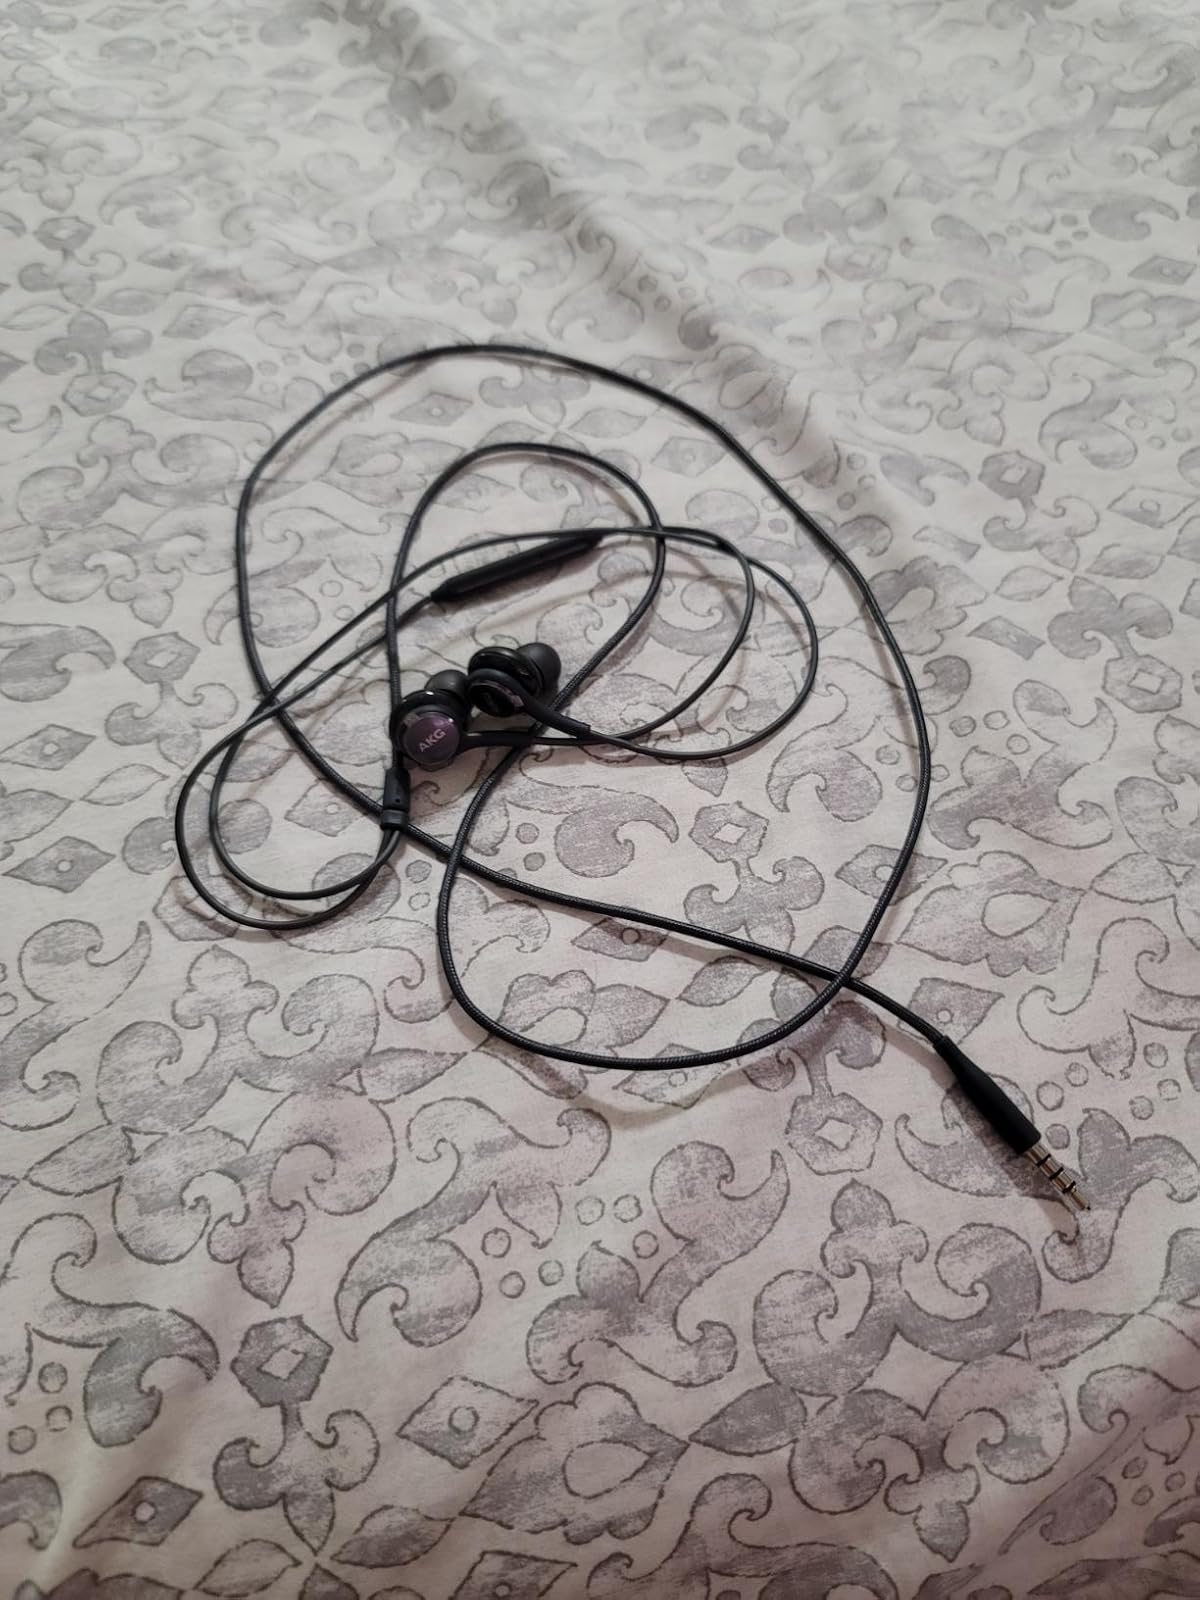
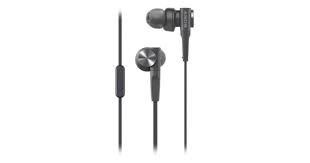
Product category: headphones
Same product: no